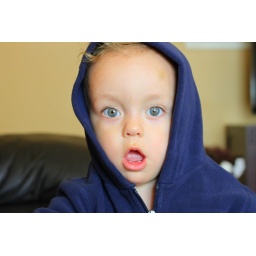
Indoor photo with window covered by white shears behind me.